Saunton Sands

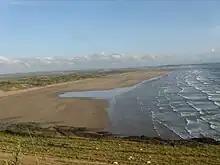

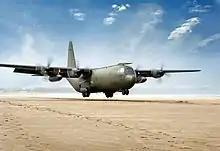
A RAF C-130K Hercules landing at Saunton Sands

Saunton Sands is a beach near the English village of Saunton on the North Devon coast near Braunton, popular for longboard surfing. Beyond its southern end, Crow Point, England is the mouth of the River Taw estuary. It is part of the Taw-Torridge estuary Area of Outstanding Natural Beauty and is at the centre of the UNESCO-designated North Devon's Biosphere Reserve, where Braunton Burrows lies at the heart.